Attadale railway station

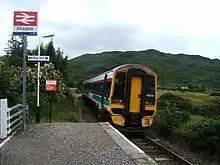
A DMU departing Attadale bound for

The platform has a waiting room, help point, bench and bike racks. The station is not step-free. As there are no facilities to purchase tickets, passengers must buy one in advance, or from the guard on the train.